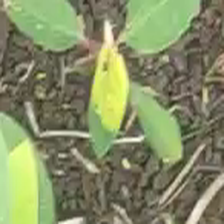
Weed species: Moti_dudhi(Euphorbia_geneculata_L)